Cape Verde giant skink

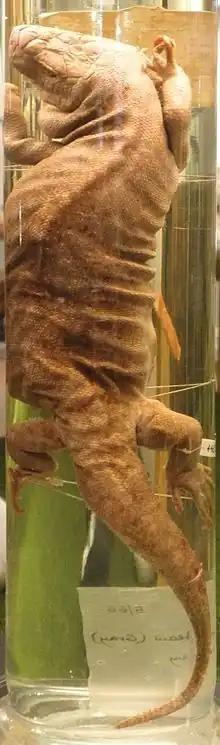
Individual preserved at the National Museum in Prague.

The "Mindelo" island broke up when sea levels rose at the end of the Pleistocene, fragmenting the Cape Verde giant skink's population. The local climate also became more arid in the Holocene, replacing the primitive forest with shrub savanna. Denudation increased after the Portuguese arrived in 1461, cut down the remaining tamarisk trees for firewood and construction, and introduced goats that ate the other vegetation. They also introduced mice, cats, and dogs, that ravaged the seabird colonies. Historical landfills show that settlers ate skinks themselves, but only occasionally and more rarely than seabirds. Examined owl pellets in Santa Luzia commonly contain skink bones before settlement, but lack any more recent than 1673, evidencing that they had become very rare in the island by then.